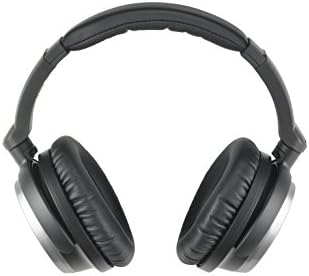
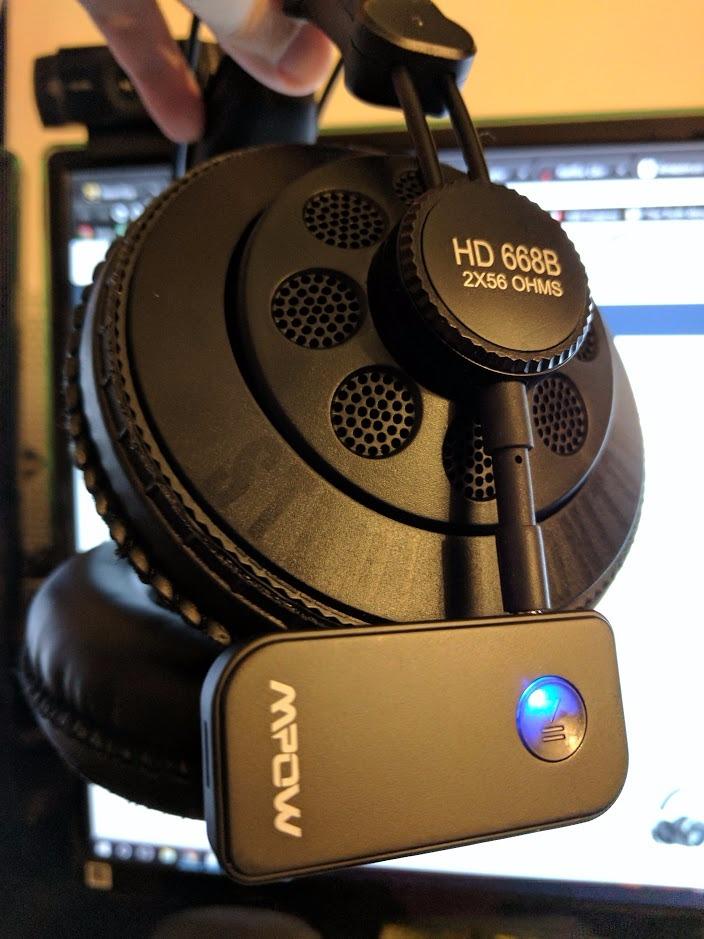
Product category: headphones
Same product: no